Lithology

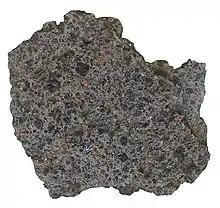
The lithology of this porphyritic basalt is characterized by olivine and augite phenocrysts.

The texture of a rock describes the relationship between the individual grains or clasts that make up the rock. Sedimentary textures include the degree of sorting, grading, shape and roundness of the clasts. Metamorphic textures include those referring to the timing of growth of large metamorphic minerals relative to a phase of deformation—before deformation porphyroclast—after deformation porphyroblast. Igneous textures include such properties as grain shape, which varies from crystals with ideal crystal shapes (euhedral) to irregular crystals (anhedral), whether the rock shows highly nonuniform crystal sizes (is porphyritic), or whether grains are aligned (which is described as trachytic texture).